Robert B. Pirie

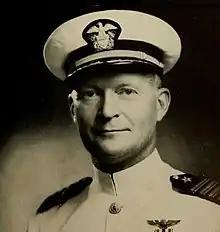

Robert Burns Pirie (18 April 1905 – 9 January 1990) was a vice admiral in the United States Navy. He was Deputy Chief of Naval Operations for air when he retired in 1962.